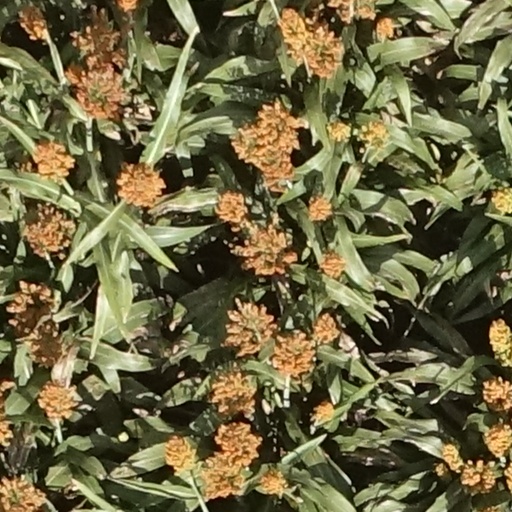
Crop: sorghum